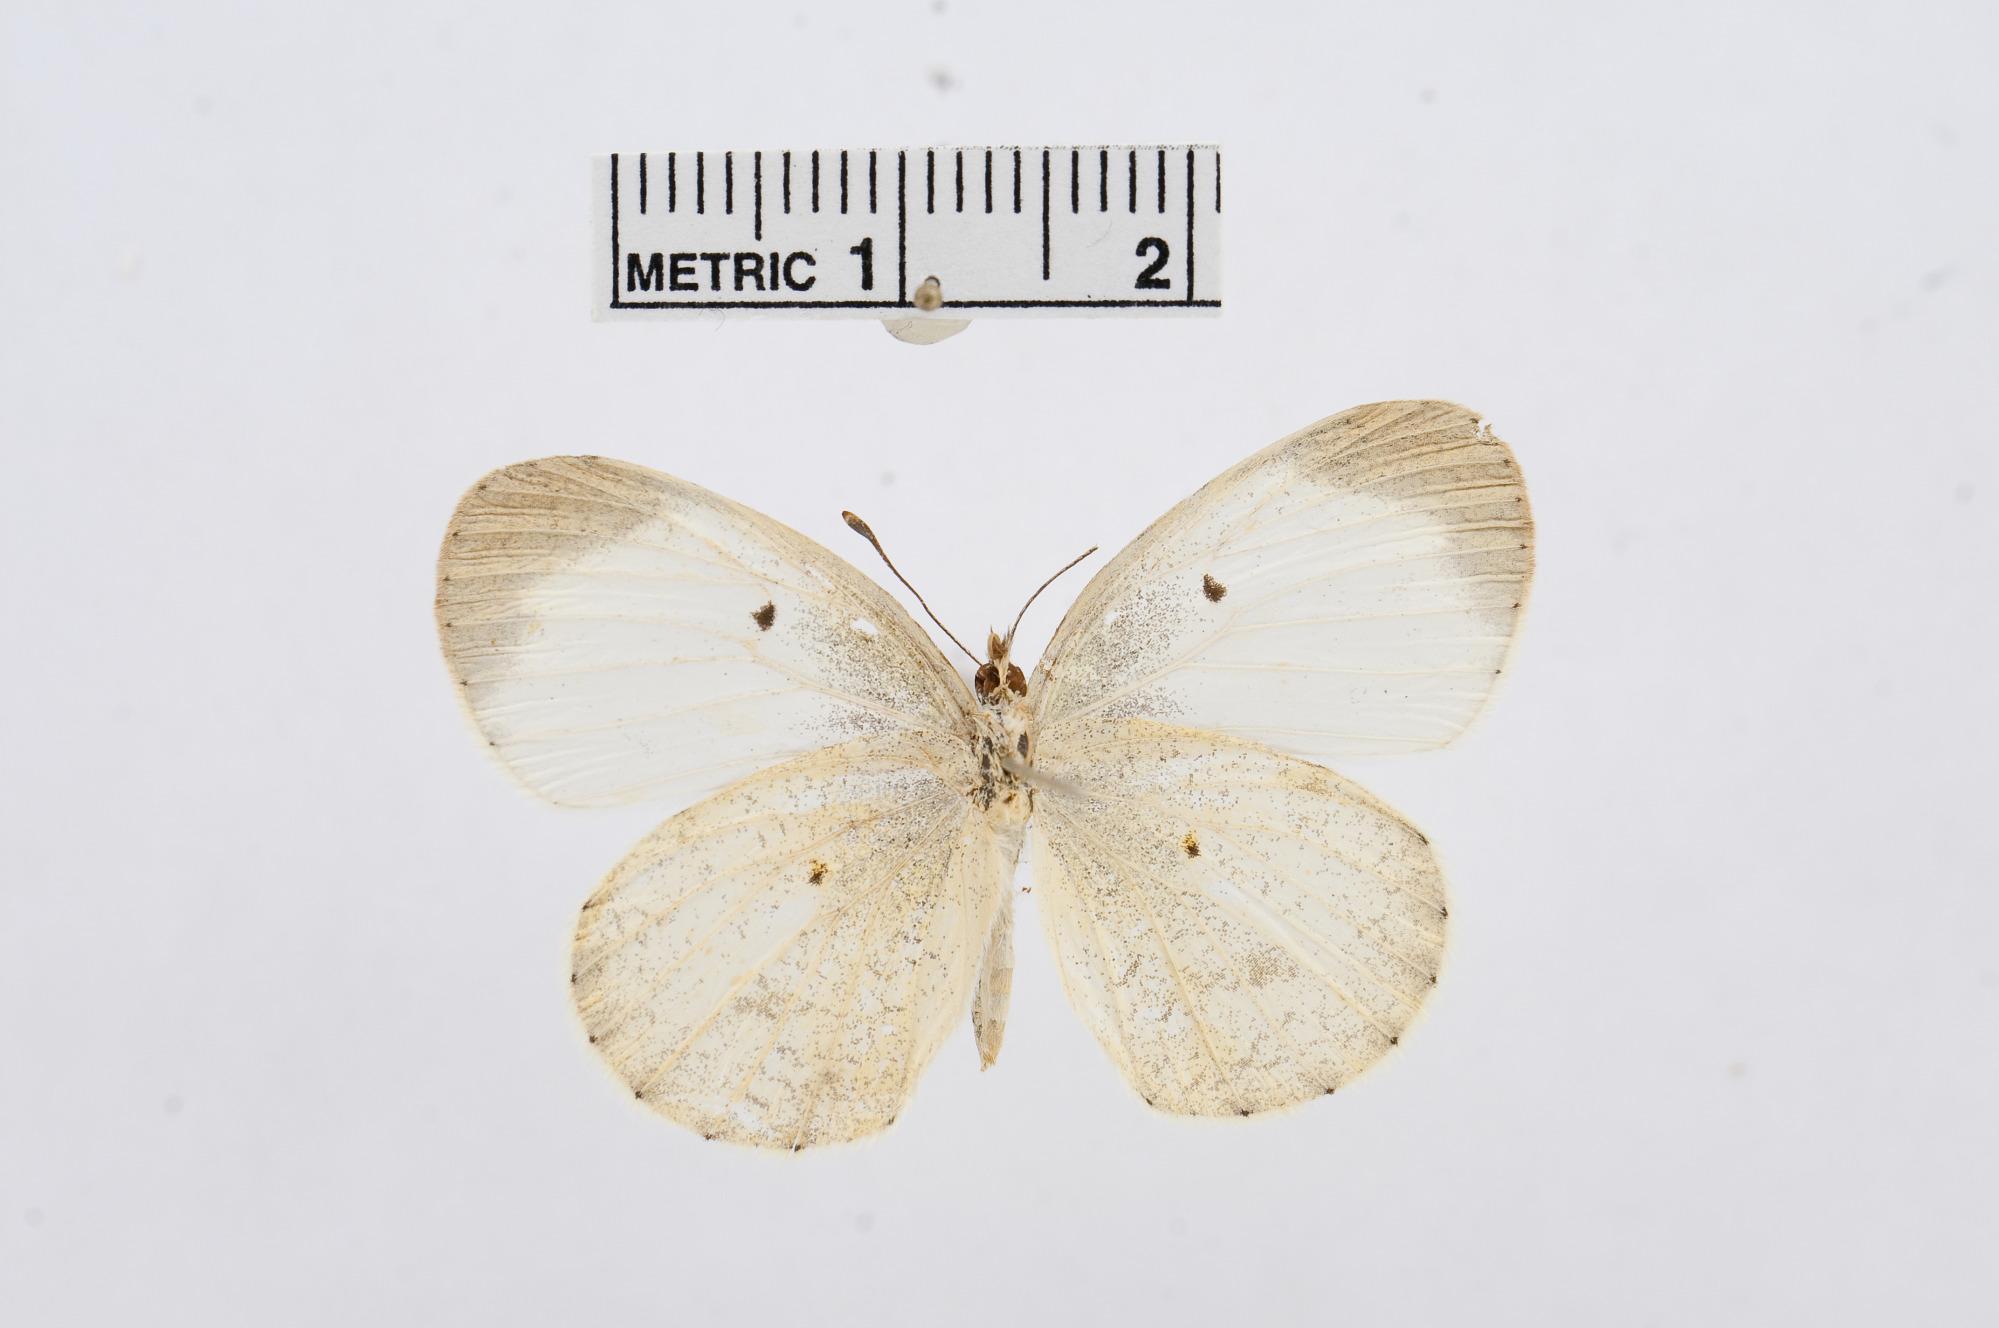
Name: Colotis evanthe
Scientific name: Colotis evanthe
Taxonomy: Animalia, Arthropoda, Hexapoda, Insecta, Lepidoptera, Pieridae, Pierinae